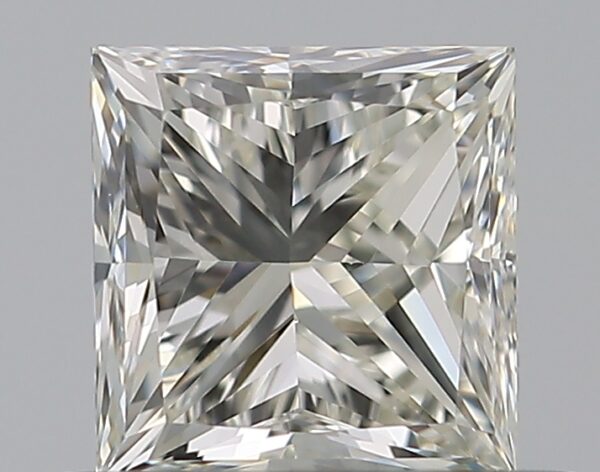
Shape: princess
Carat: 0.5
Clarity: VVS2
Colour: K
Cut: VG
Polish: EX
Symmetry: GD
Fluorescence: F
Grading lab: GIA
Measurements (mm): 4.28 x 4.17 x 3.15